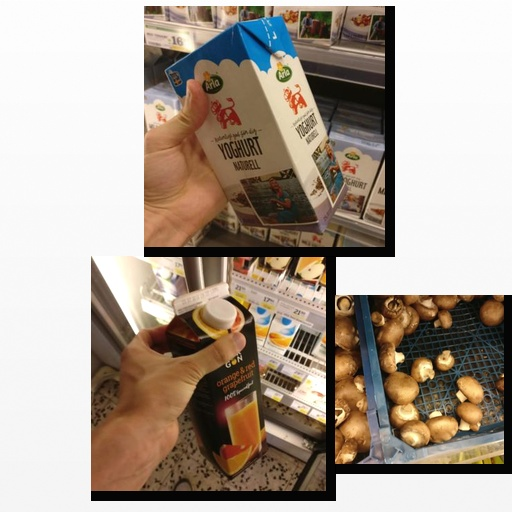
Food items: mushroom, natural_yogurt, grapefruit_juice